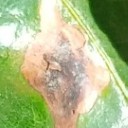
Label: Miner